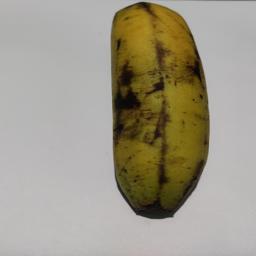
Banana variety: Sagor Kola